Roketz

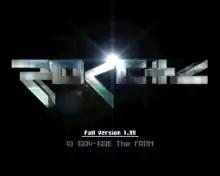
Intro screen

Roketz is a multidirectional shooter released for the Amiga 1200 in 1995 and MS-DOS in 1996. It has gravity-based, thrust-and-turn gameplay similar to the arcade video game "Gravitar", a game that also inspired the home game "Thrust".